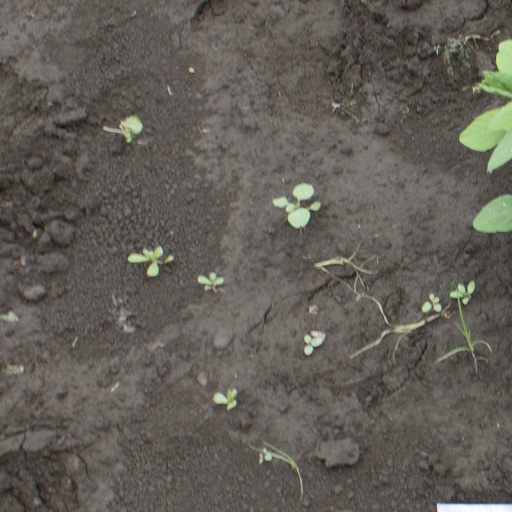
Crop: soybean